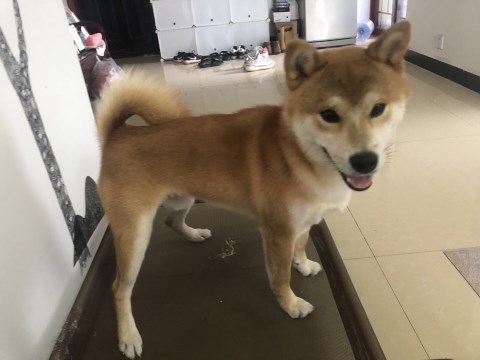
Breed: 1043-n000001-Shiba_Dog